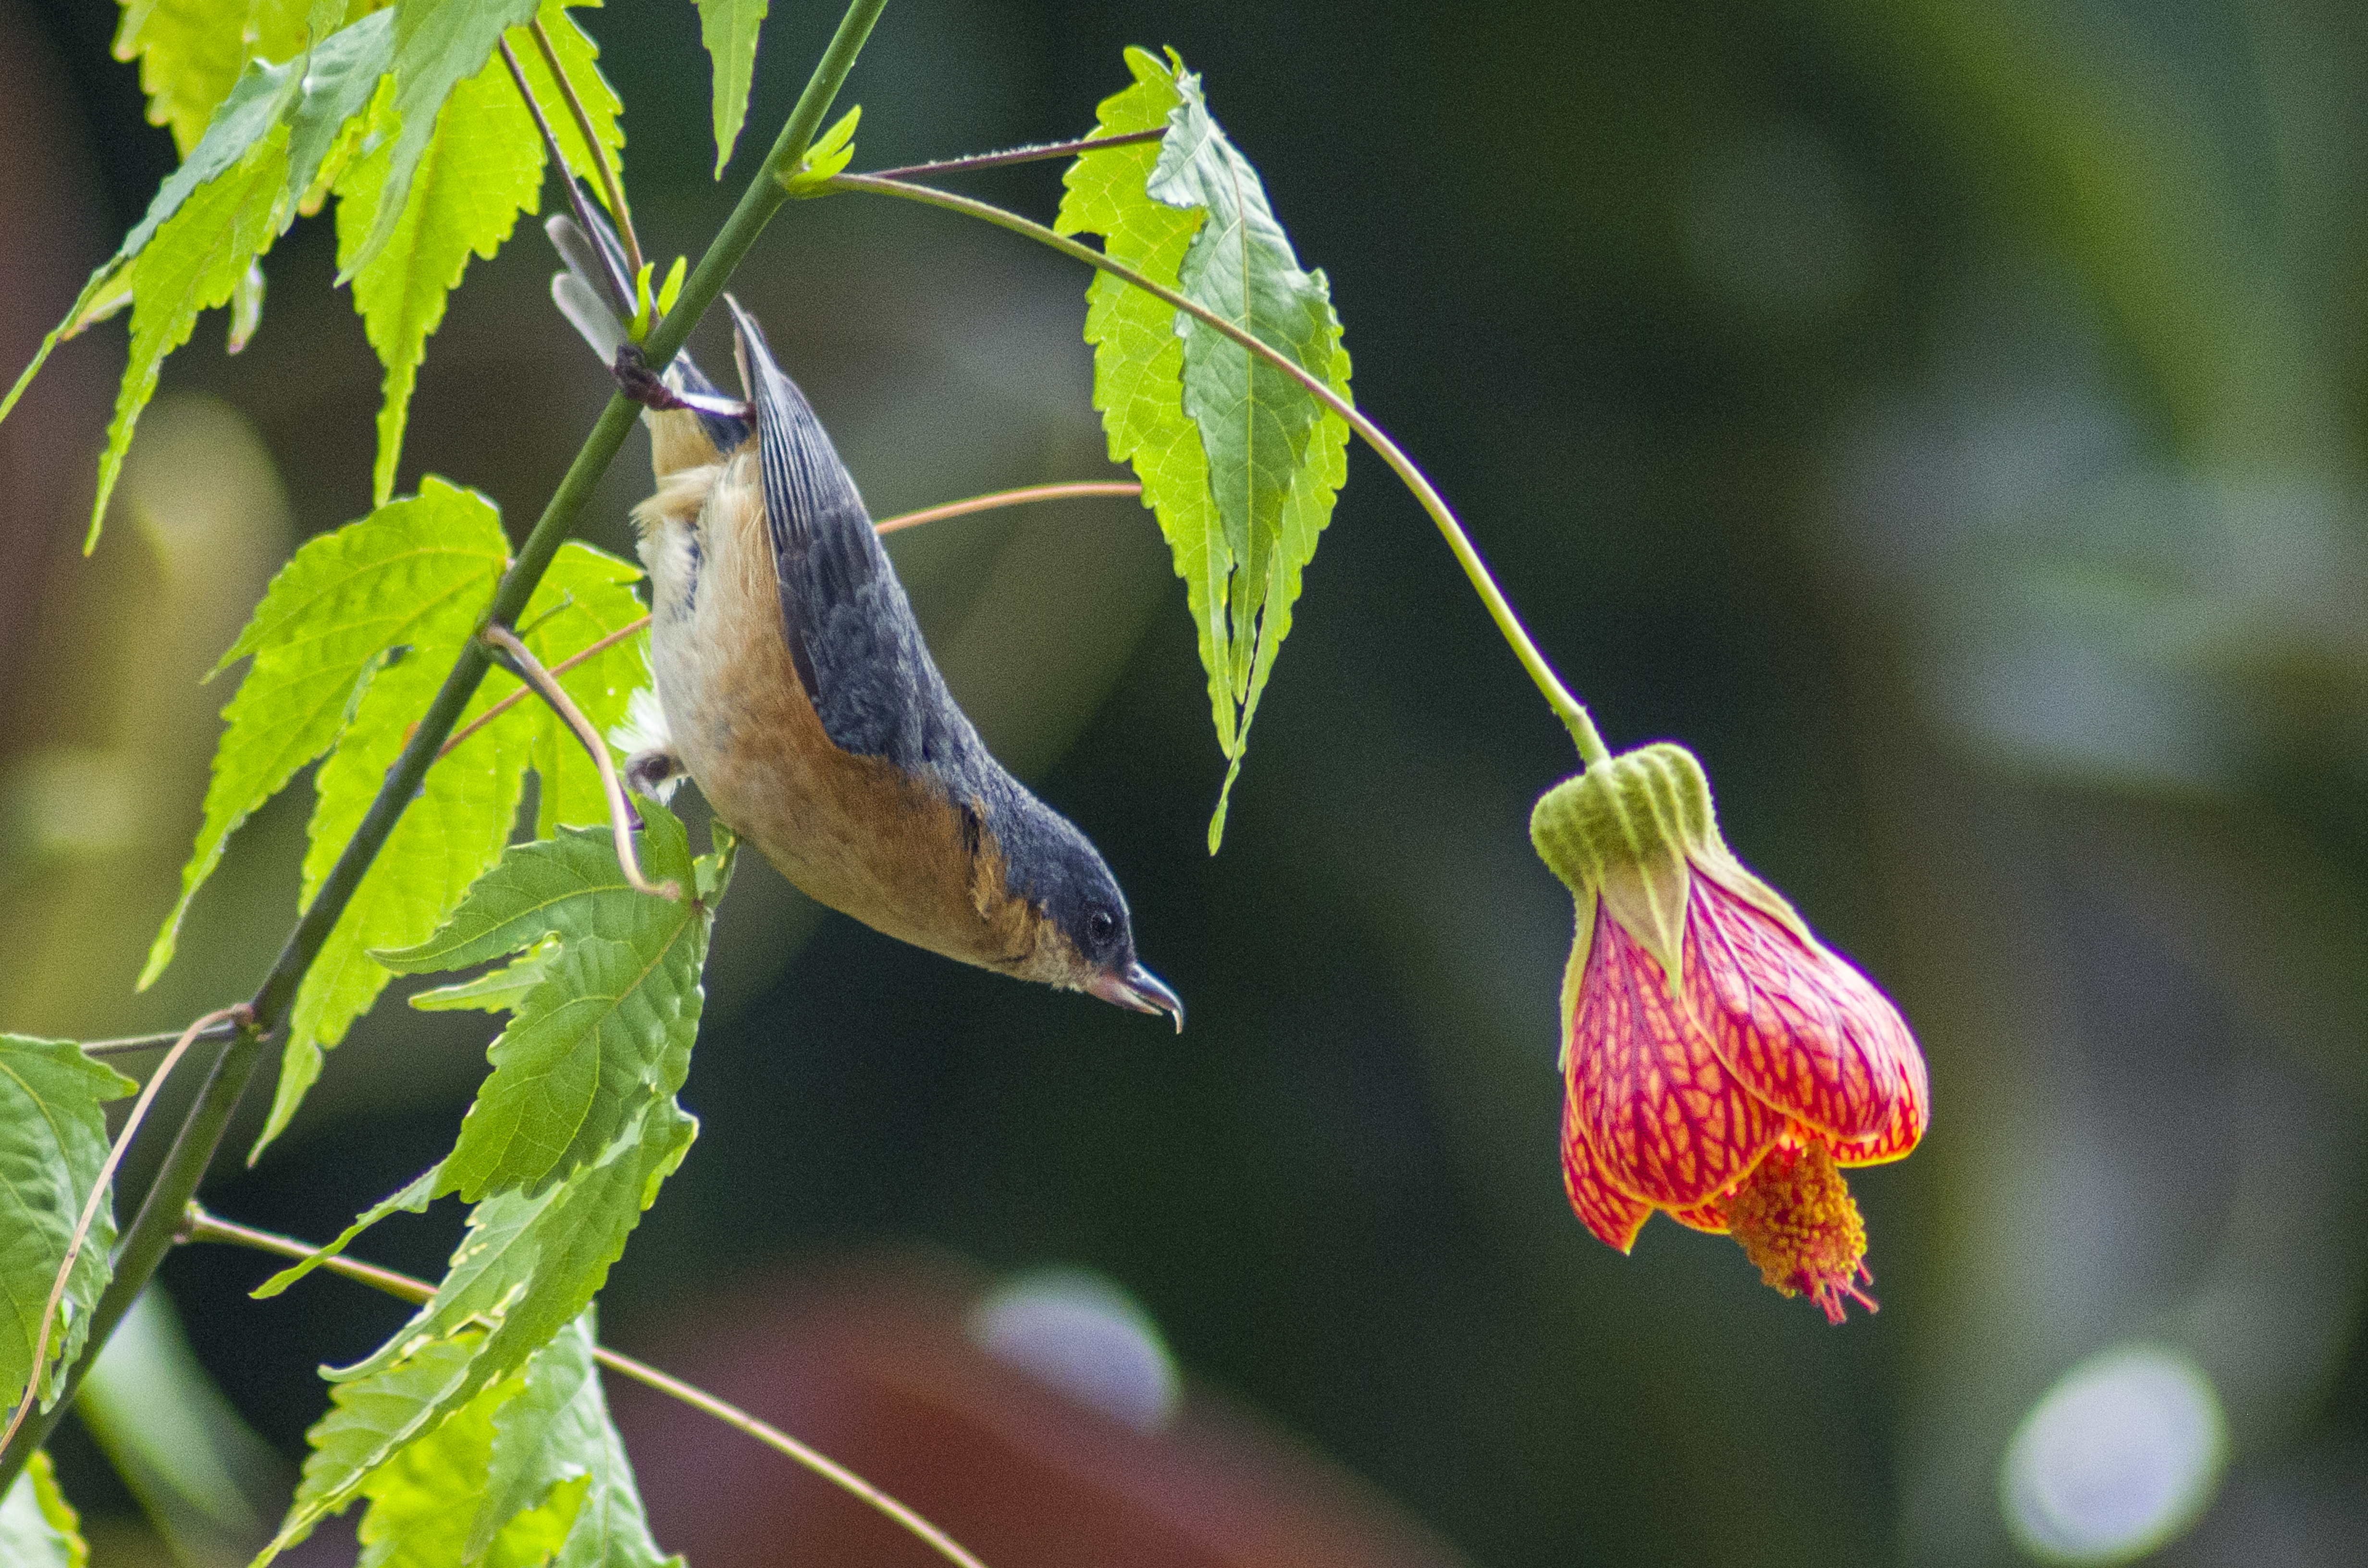
flower, red, bird, feeding, pierce, Flowerpiercer, rusty, small, tropical bird, plant, twig, beak, terrestrial plant, pollinator, tree, petal, flowering plant, Pedicel, feather, songbird, perching bird, wing, plant stem, tail, lily family, birch family, bud